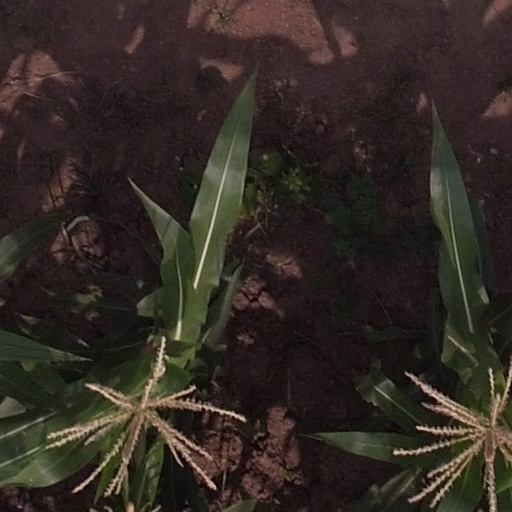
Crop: maize; corn